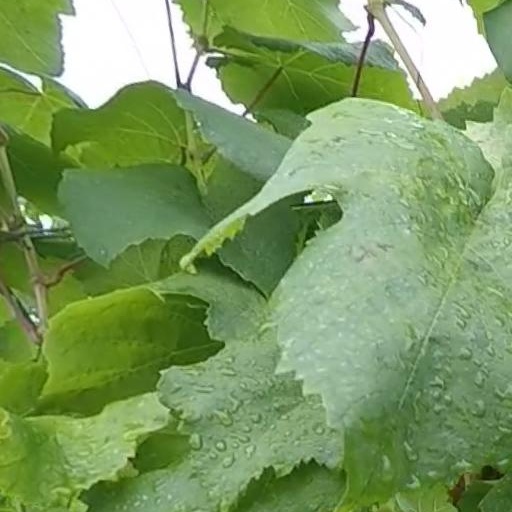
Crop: grape